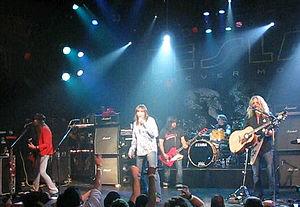
Tesla est un groupe de hard rock américain, originaire de Sacramento, en Californie. Formé en 1984, le groupe compte neuf albums, le dernier étant Shock ainsi qu’un double disque de reprises, Real to Reel, et un bon nombre de compilations et de live.